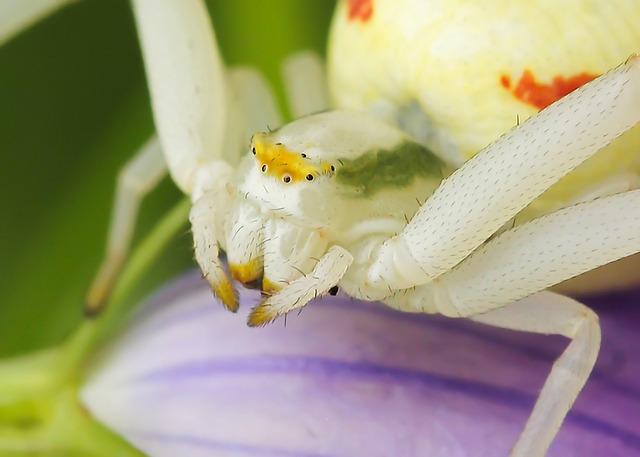
Label: ragno